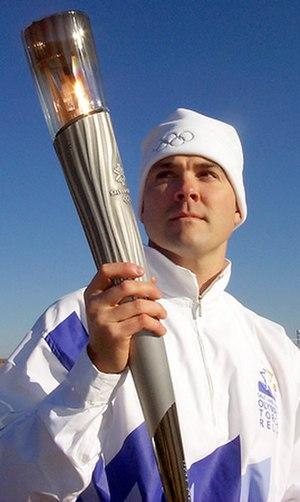
La Charte olympique est un ensemble de règles et de lignes directrices qui définit les principes fondamentaux pour l'organisation des Jeux olympiques et pour diriger le mouvement olympique.
Les Jeux olympiques d'hiver de 2002, officiellement connus comme les XIXᵉˢ Jeux olympiques d'hiver, ont eu lieu à Salt Lake City aux États-Unis du 8 au 24 février 2002. Plusieurs fois candidate par le passé, Salt Lake City obtient les Jeux en s'imposant face à Östersund, Sion et Québec. Elle est la troisième ville américaine à accueillir les Jeux olympiques d'hiver après Lake Placid en 1932 et 1980 et Squaw Valley en 1960. L'organisation des Jeux est confiée au « Salt Lake Olympic Committee », présidé par Mitt Romney. L'ensemble des sites de compétition se situent dans l'Utah, répartis entre les villes de Salt Lake City, Provo, Ogden et les stations de sports d'hiver de la chaîne Wasatch.
La flamme olympique, appelée aussi torche olympique ou flambeau olympique bien que le Comité international olympique fasse une distinction entre ces termes, est un symbole de l'idéal olympique. Elle fait partie du cérémonial des Jeux olympiques : allumage puis relais de la flamme olympique, le dernier relayeur faisant le tour du stade avant de rejoindre une vasque qu'il embrase grâce à sa torche.